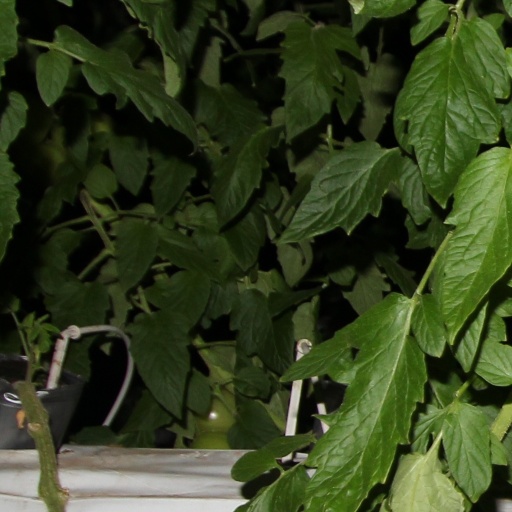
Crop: tomato